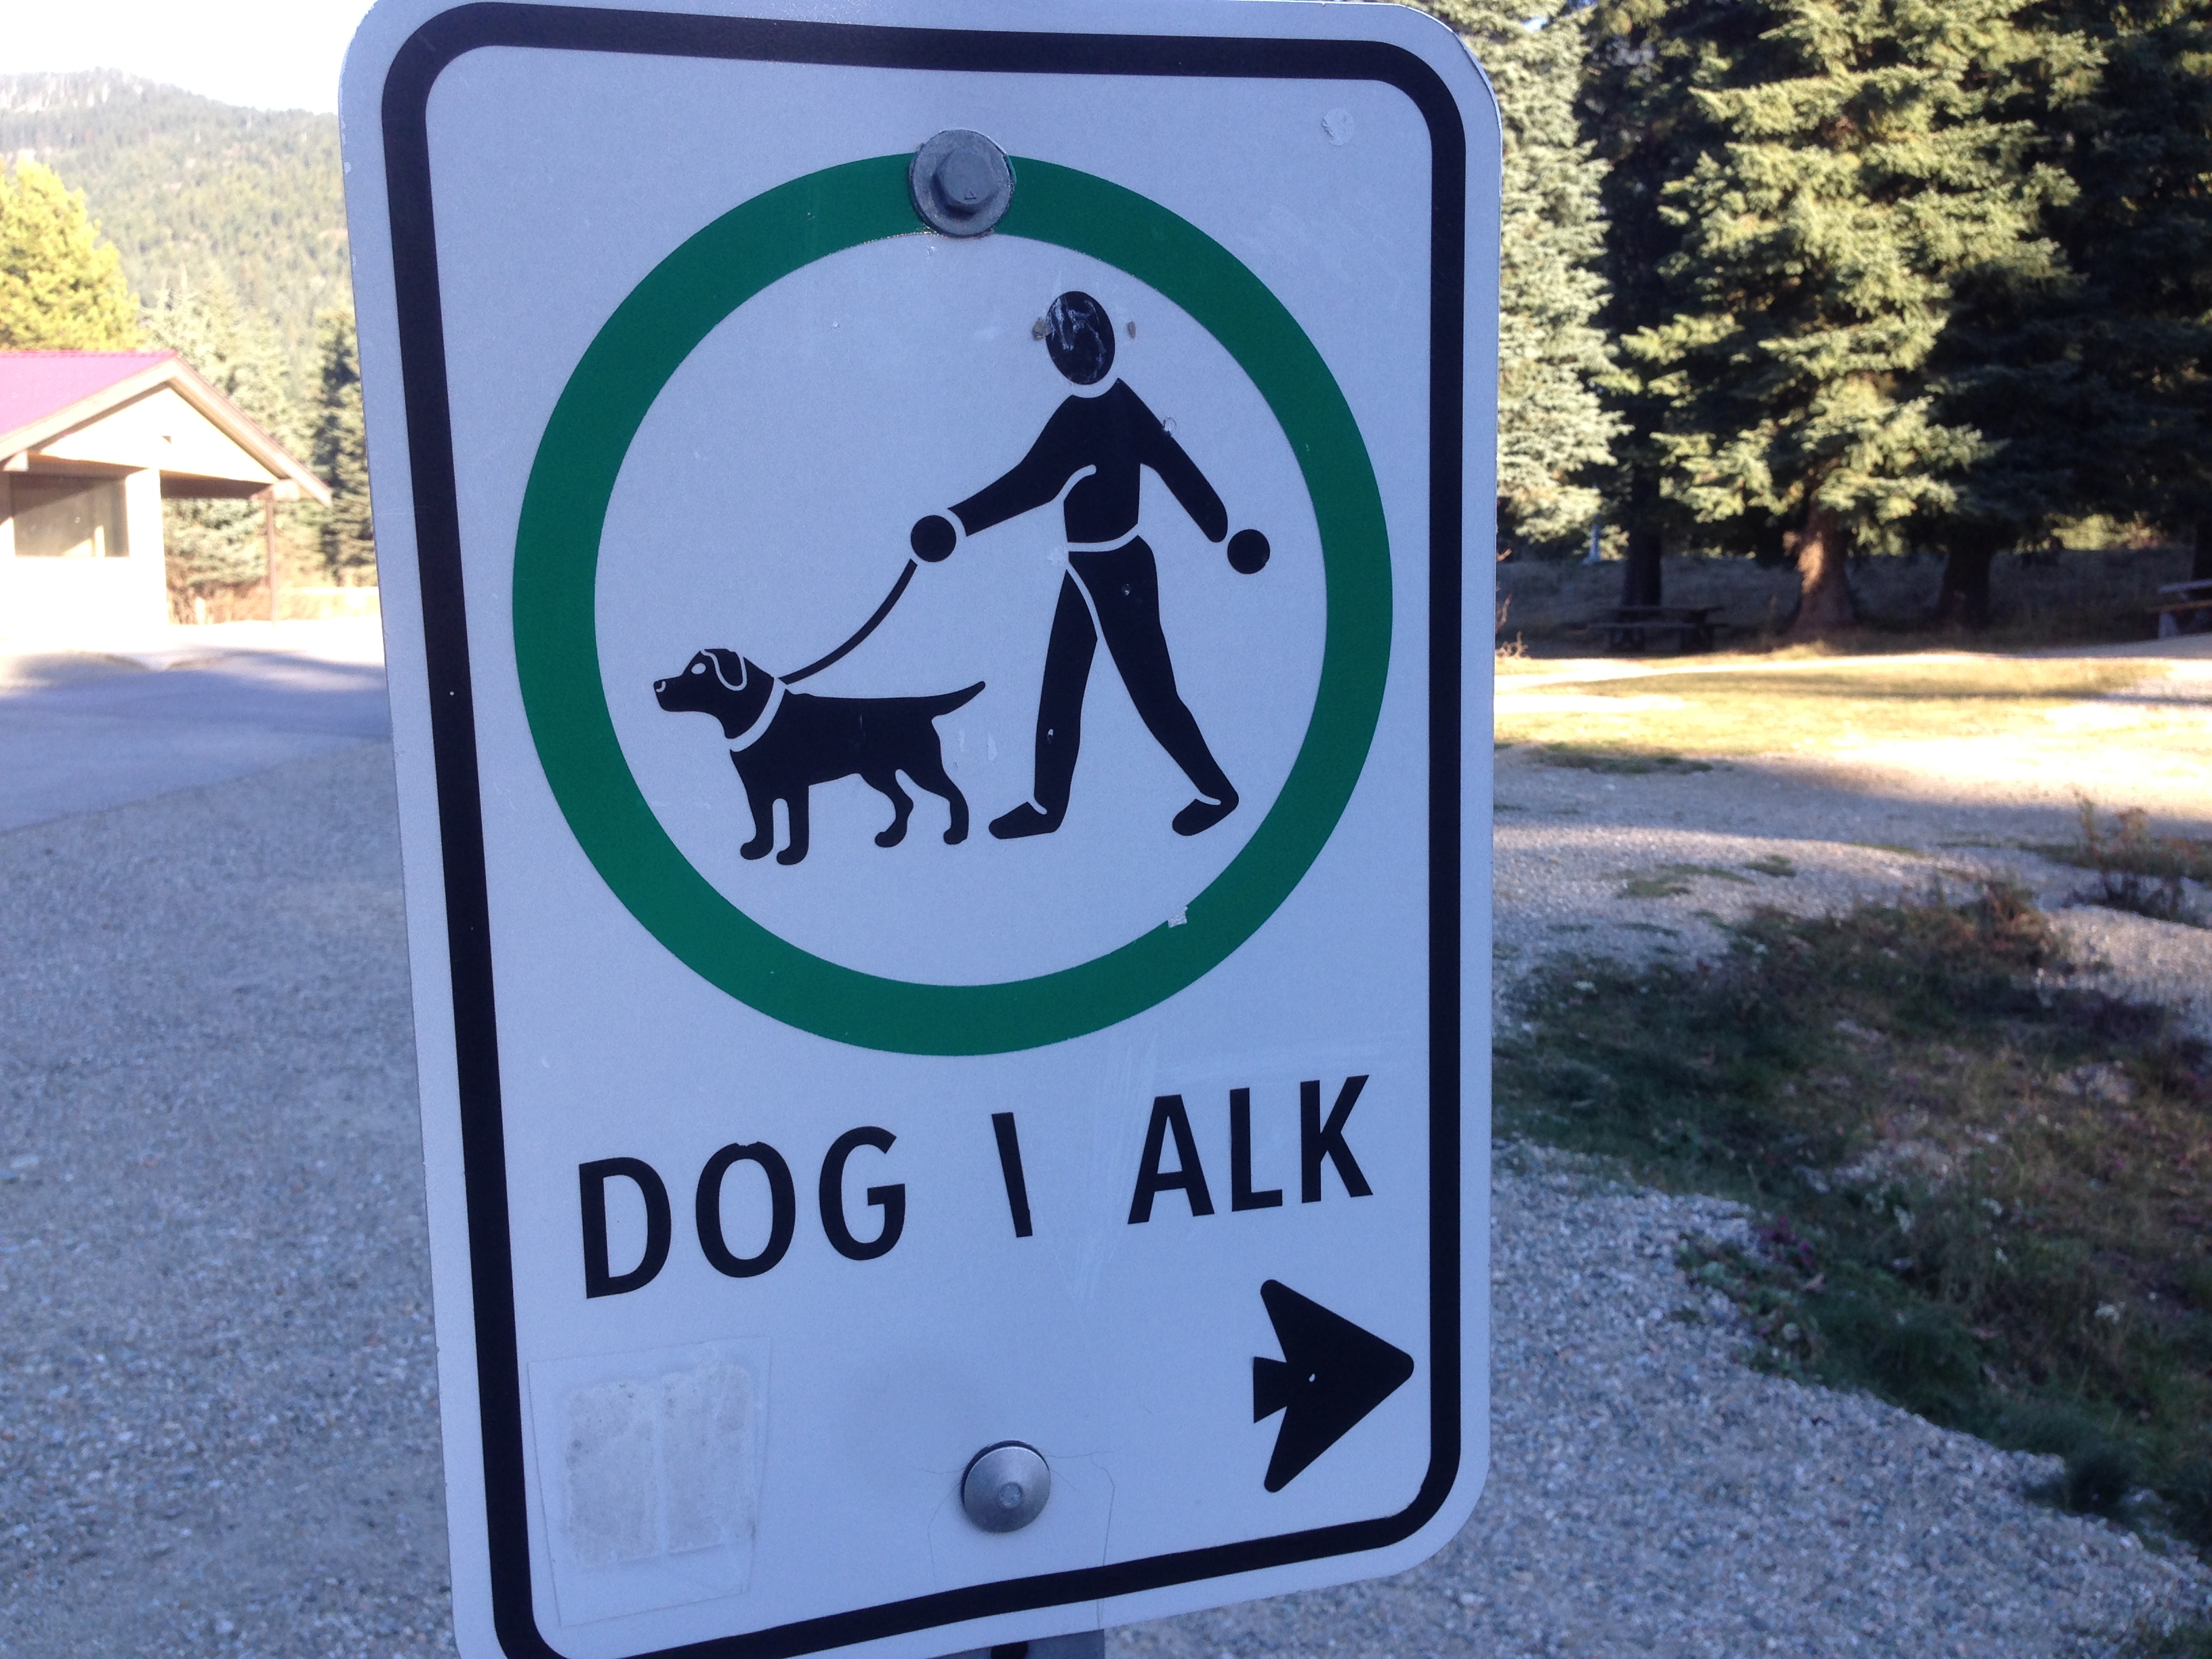
number, sign, street sign, signage, lane, traffic sign